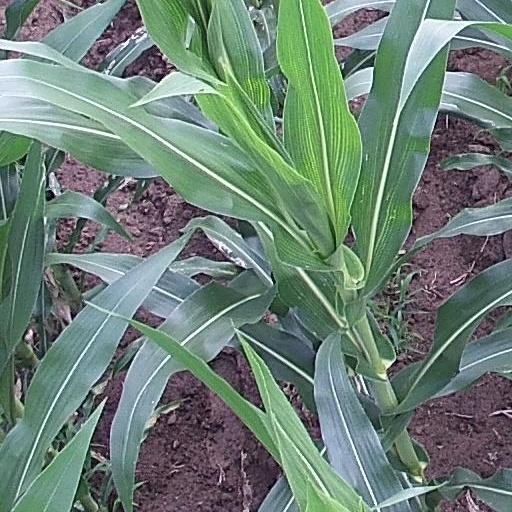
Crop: maize; corn